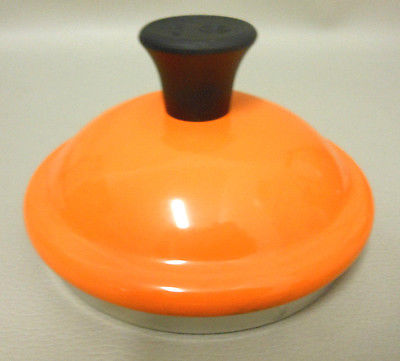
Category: kettle